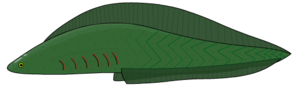
Myllokummingia fengjiaoa est une espèce éteinte de poissons marins, la seule du genre Myllokummingia.
L'histoire évolutive des poissons a commencé il y a environ 530 millions d'années, durant l'explosion cambrienne. Les premiers poissons sont représentés par un groupe de petits vertébrés sans mâchoire, des poissons cuirassés appelés ostracodermes. Les lignées de poissons sans mâchoires ont pour la plupart disparus. Un clade existant, formé par les lamproies, peut se rapprocher des anciens pré-poissons à mâchoire. Les premières mâchoires sont apparues chez les placodermes. La diversité des vertébrés à mâchoire peut indiquer l'avantage évolutif d'une mâchoire articulée. Les scientifiques ignorent si l'avantage d'une mâchoire est une plus grande force de morsure, l'amélioration de la respiration ou une combinaison de facteurs. L'évolution des poissons n'est pas étudiée comme un événement unique car les poissons ne représentent pas un groupe monophylétique mais un paraphylétique.